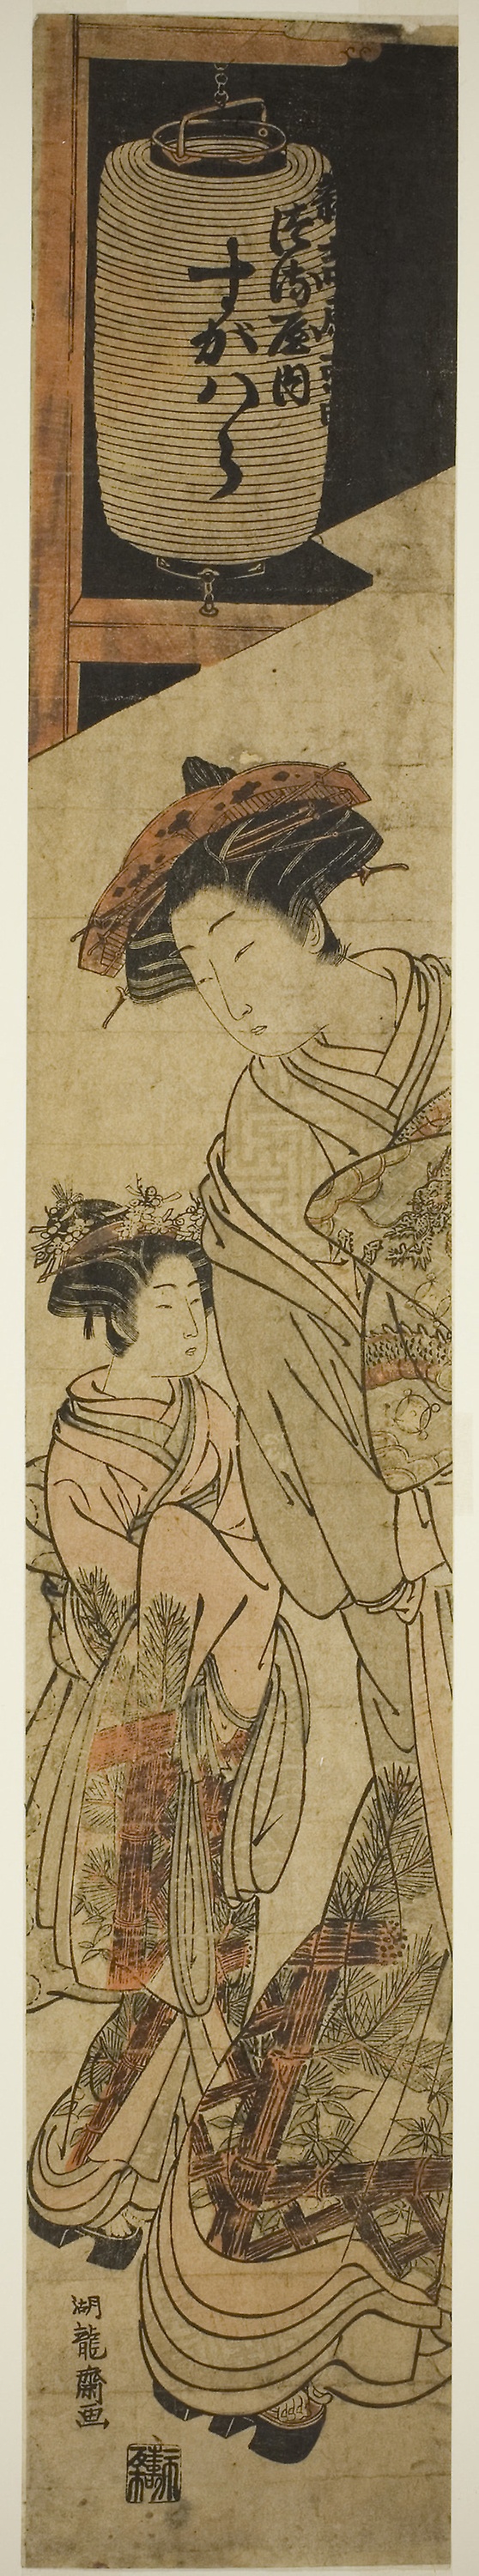
art, drawing, illustration, painting, fictional character, artwork, printmaking, sketch